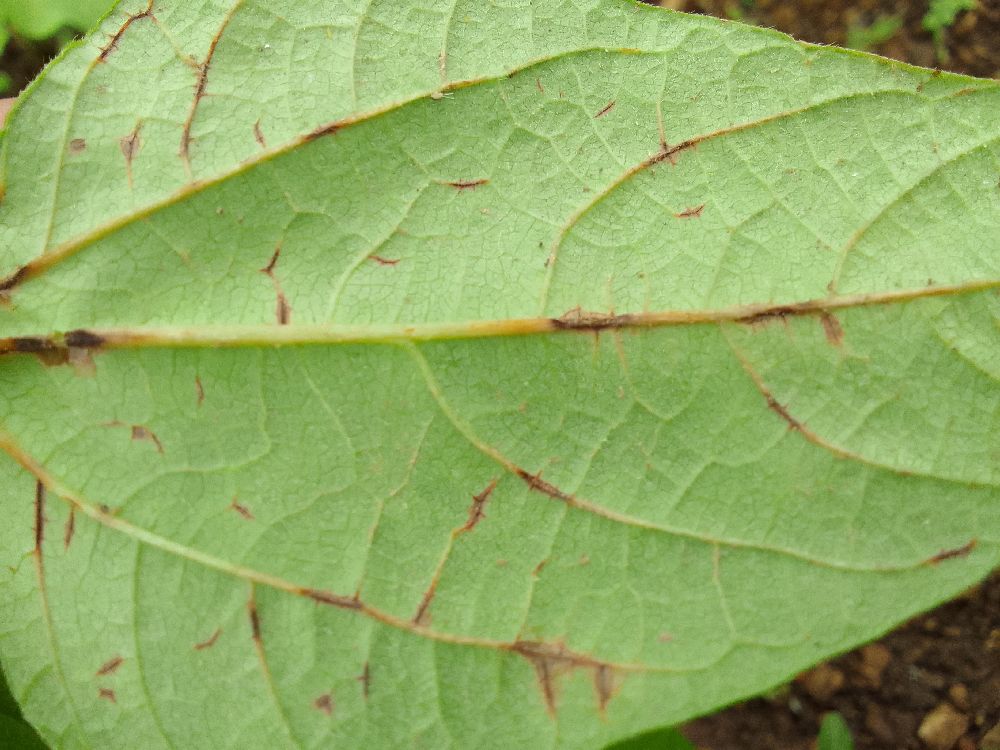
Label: anthracnose